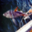
Label: shark